József Kiss

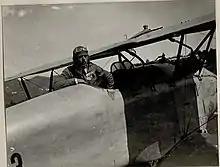
József Kiss, in his airplane, wearing his medals.

He was seriously wounded again in late January 1918 but returned to duty only two months after having some of his bowel surgically removed. His last victory was on 28 January 1918. He flew without any further triumphs until he was killed in action on 24 May 1918 by Lt.Gerald Birks of No 66 Squadron. His final score of 19 included at least seven enemy aircraft forced down and captured and 9 victories shared with other pilots